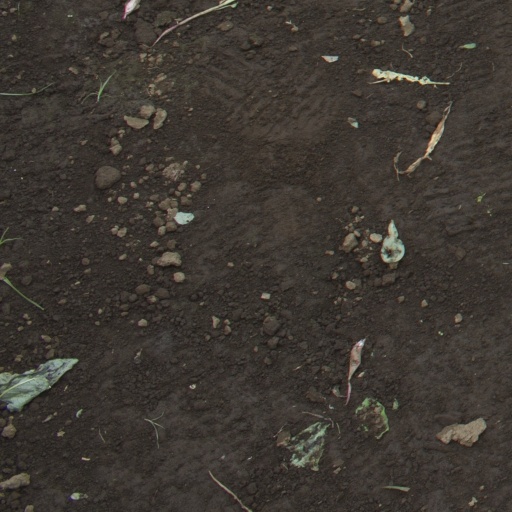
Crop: soybean